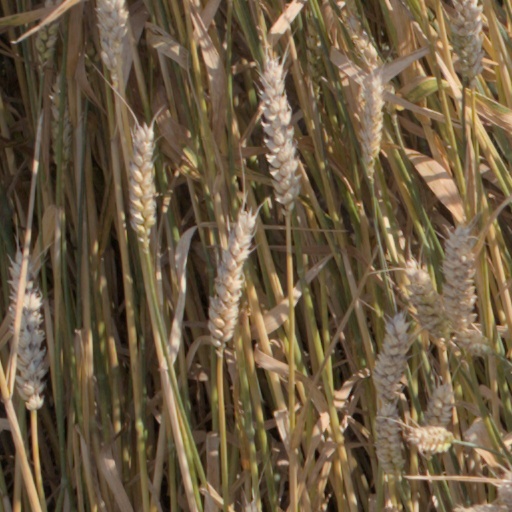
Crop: wheat